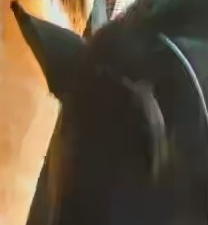
Face region: ears (position_of_ears)
Pain indicator: not_present